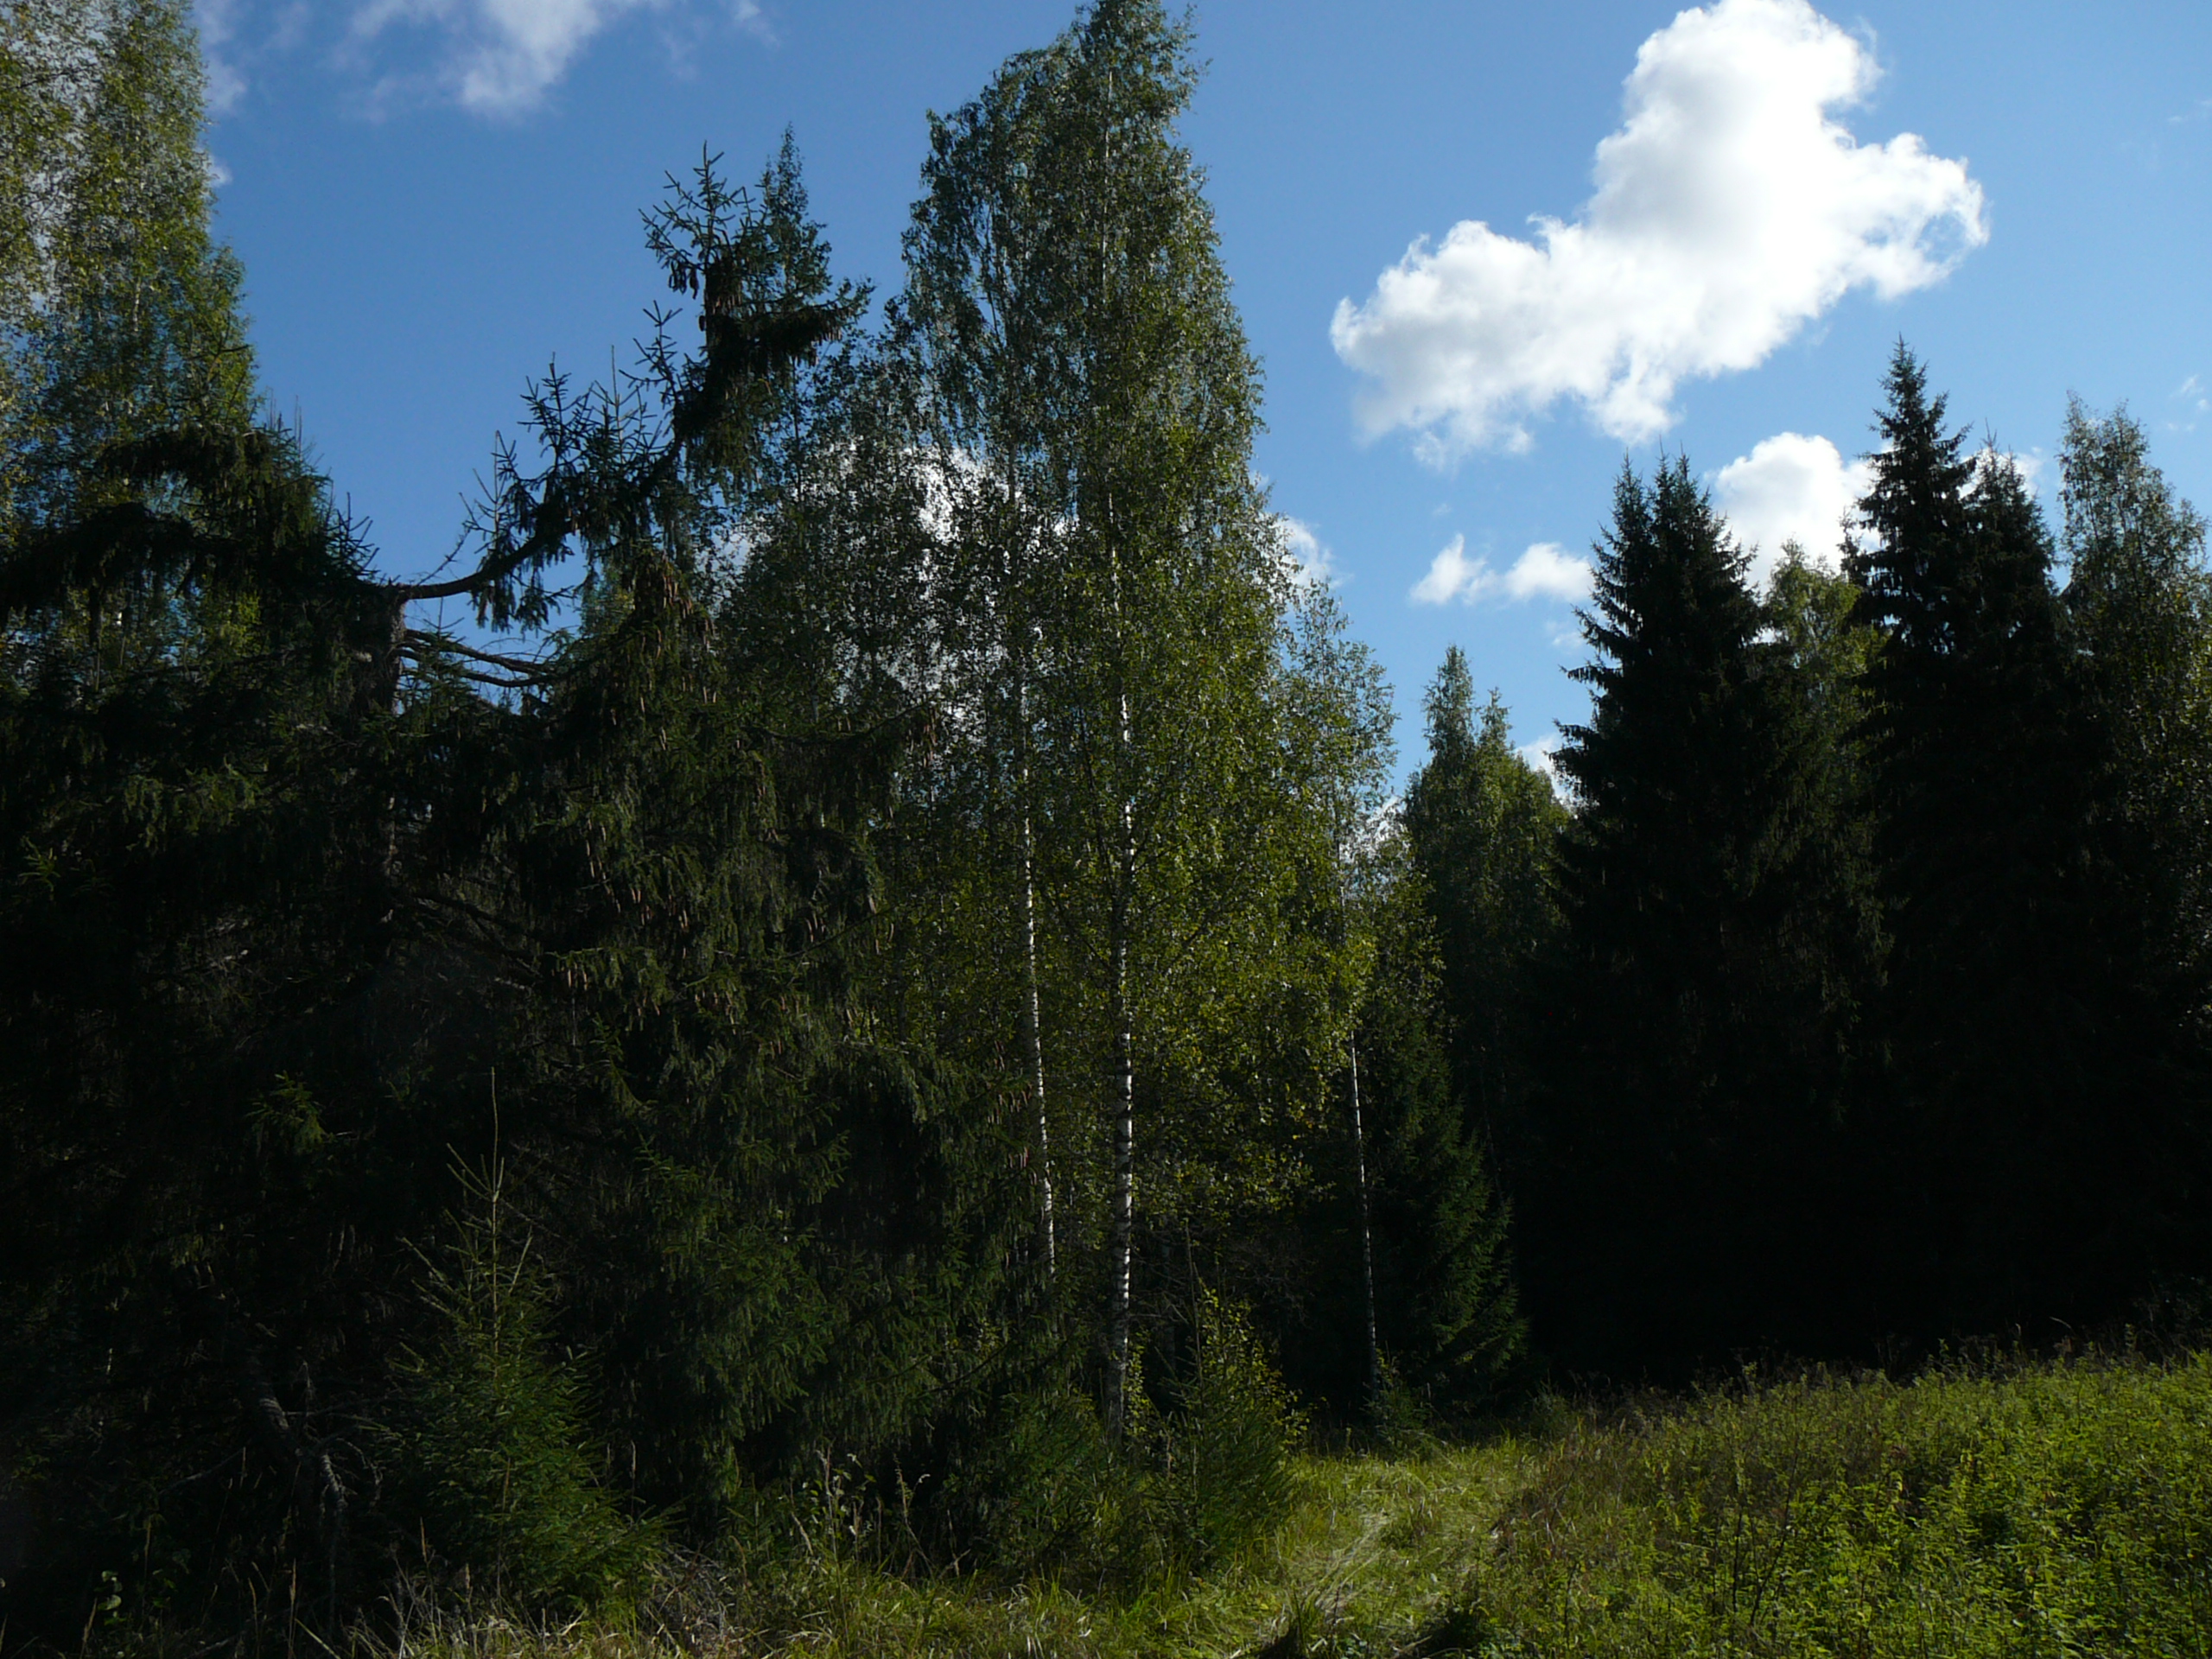
images, cloud, plant, sky, larch, natural landscape, tree, highland, wood, evergreen, grass, mountain range, mountainous landforms, landscape, cumulus, grassland, meadow, hill, shrub, spruce fir forest, road, trunk, grove, woodland, temperate broadleaf and mixed forest, forest, hill station, conifer, pasture, jungle, wildlife, trail, Northern hardwood forest, old growth forest, temperate coniferous forest, tropical and subtropical coniferous forests, massif, valdivian temperate rain forest, ridge, rainforest, path, chaparral, prairie, shrubland, fir, pine, spruce, pine family, rock, valley, alps